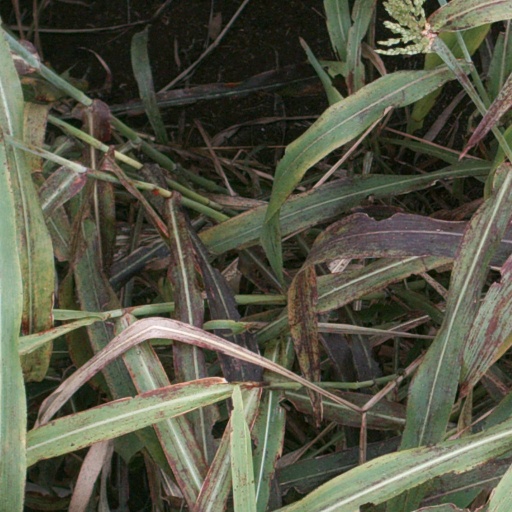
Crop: sorghum